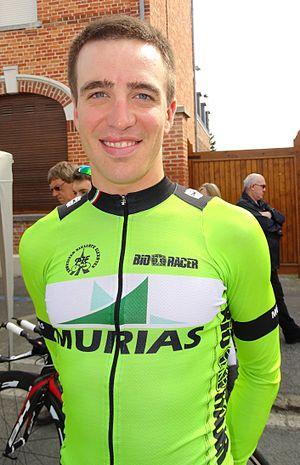
Reportage réalisé le vendredi 22 mai 2015 à l'occasion du départ du contre-la-montre par équipes de la première étape du Paris-Arras Tour 2015 à Vitry-en-Artois, Pas-de-Calais, Nord-Pas-de-Calais, France.
Aritz Bagües Kalparsoro est un coureur cycliste espagnol, membre de l'équipe Caja Rural-Seguros RGA.